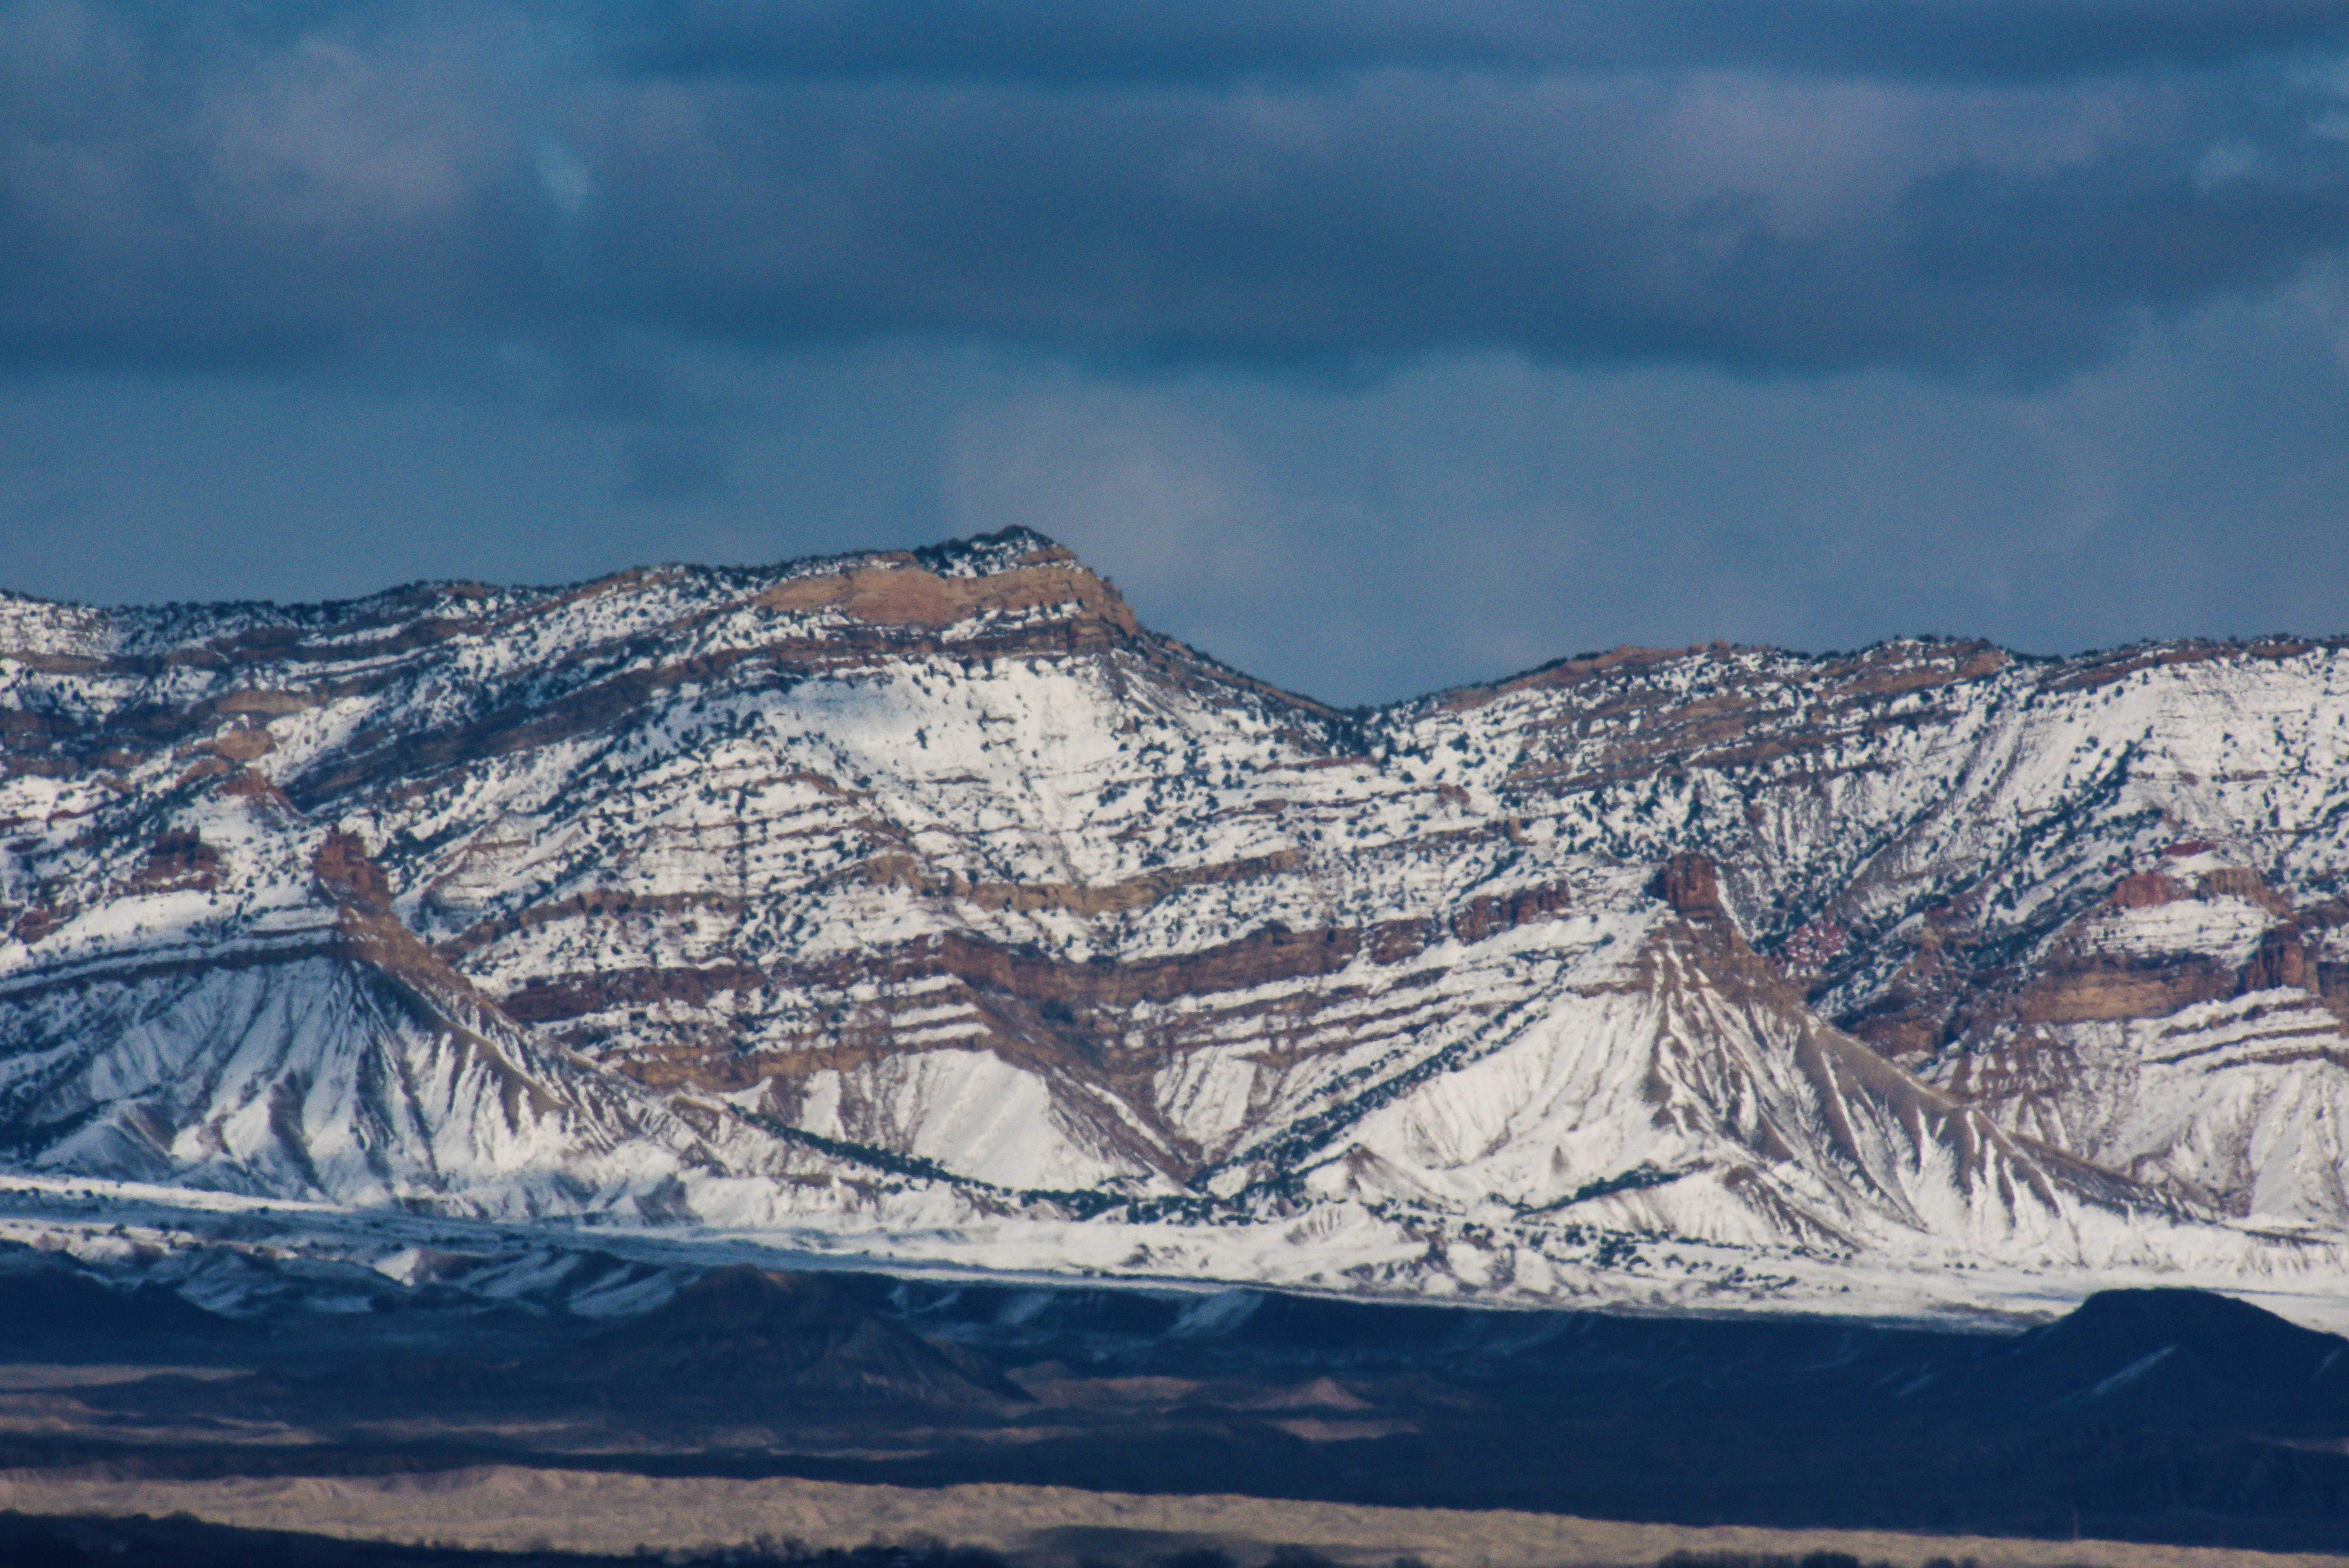
landscape, mountain, snow, winter, mountain range, weather, terrain, season, plateau, piste, landform, geographical feature, mountainous landforms, geological phenomenon